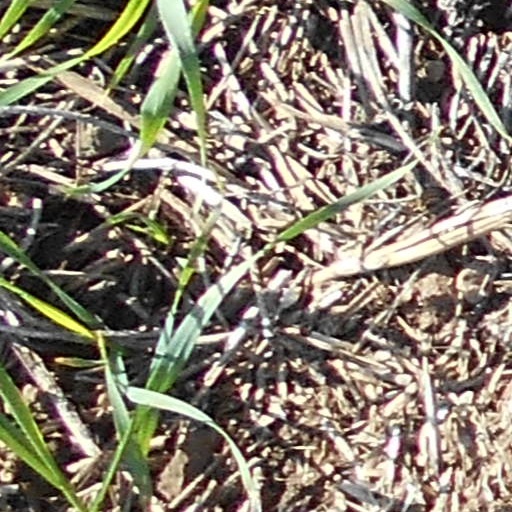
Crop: wheat